Jeannette Clift George

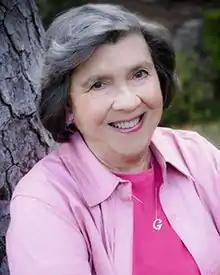
George, circa 2010

Jeannette Clift George, often credited professionally as Jeannette Clift (June 1, 1925 – December 23, 2017), was an American film and stage actress, playwright, and founder of the A.D. Players theater company in Houston, Texas. Clift was best known for her portrayal of Corrie ten Boom, a Dutch woman who hid Jews from the Nazis during World War II, in the 1975 biographical film, "The Hiding Place". The role earned Clift a Golden Globe nomination in 1975 and a BAFTA Award for Most Promising Newcomer to Leading Film Roles in 1977.